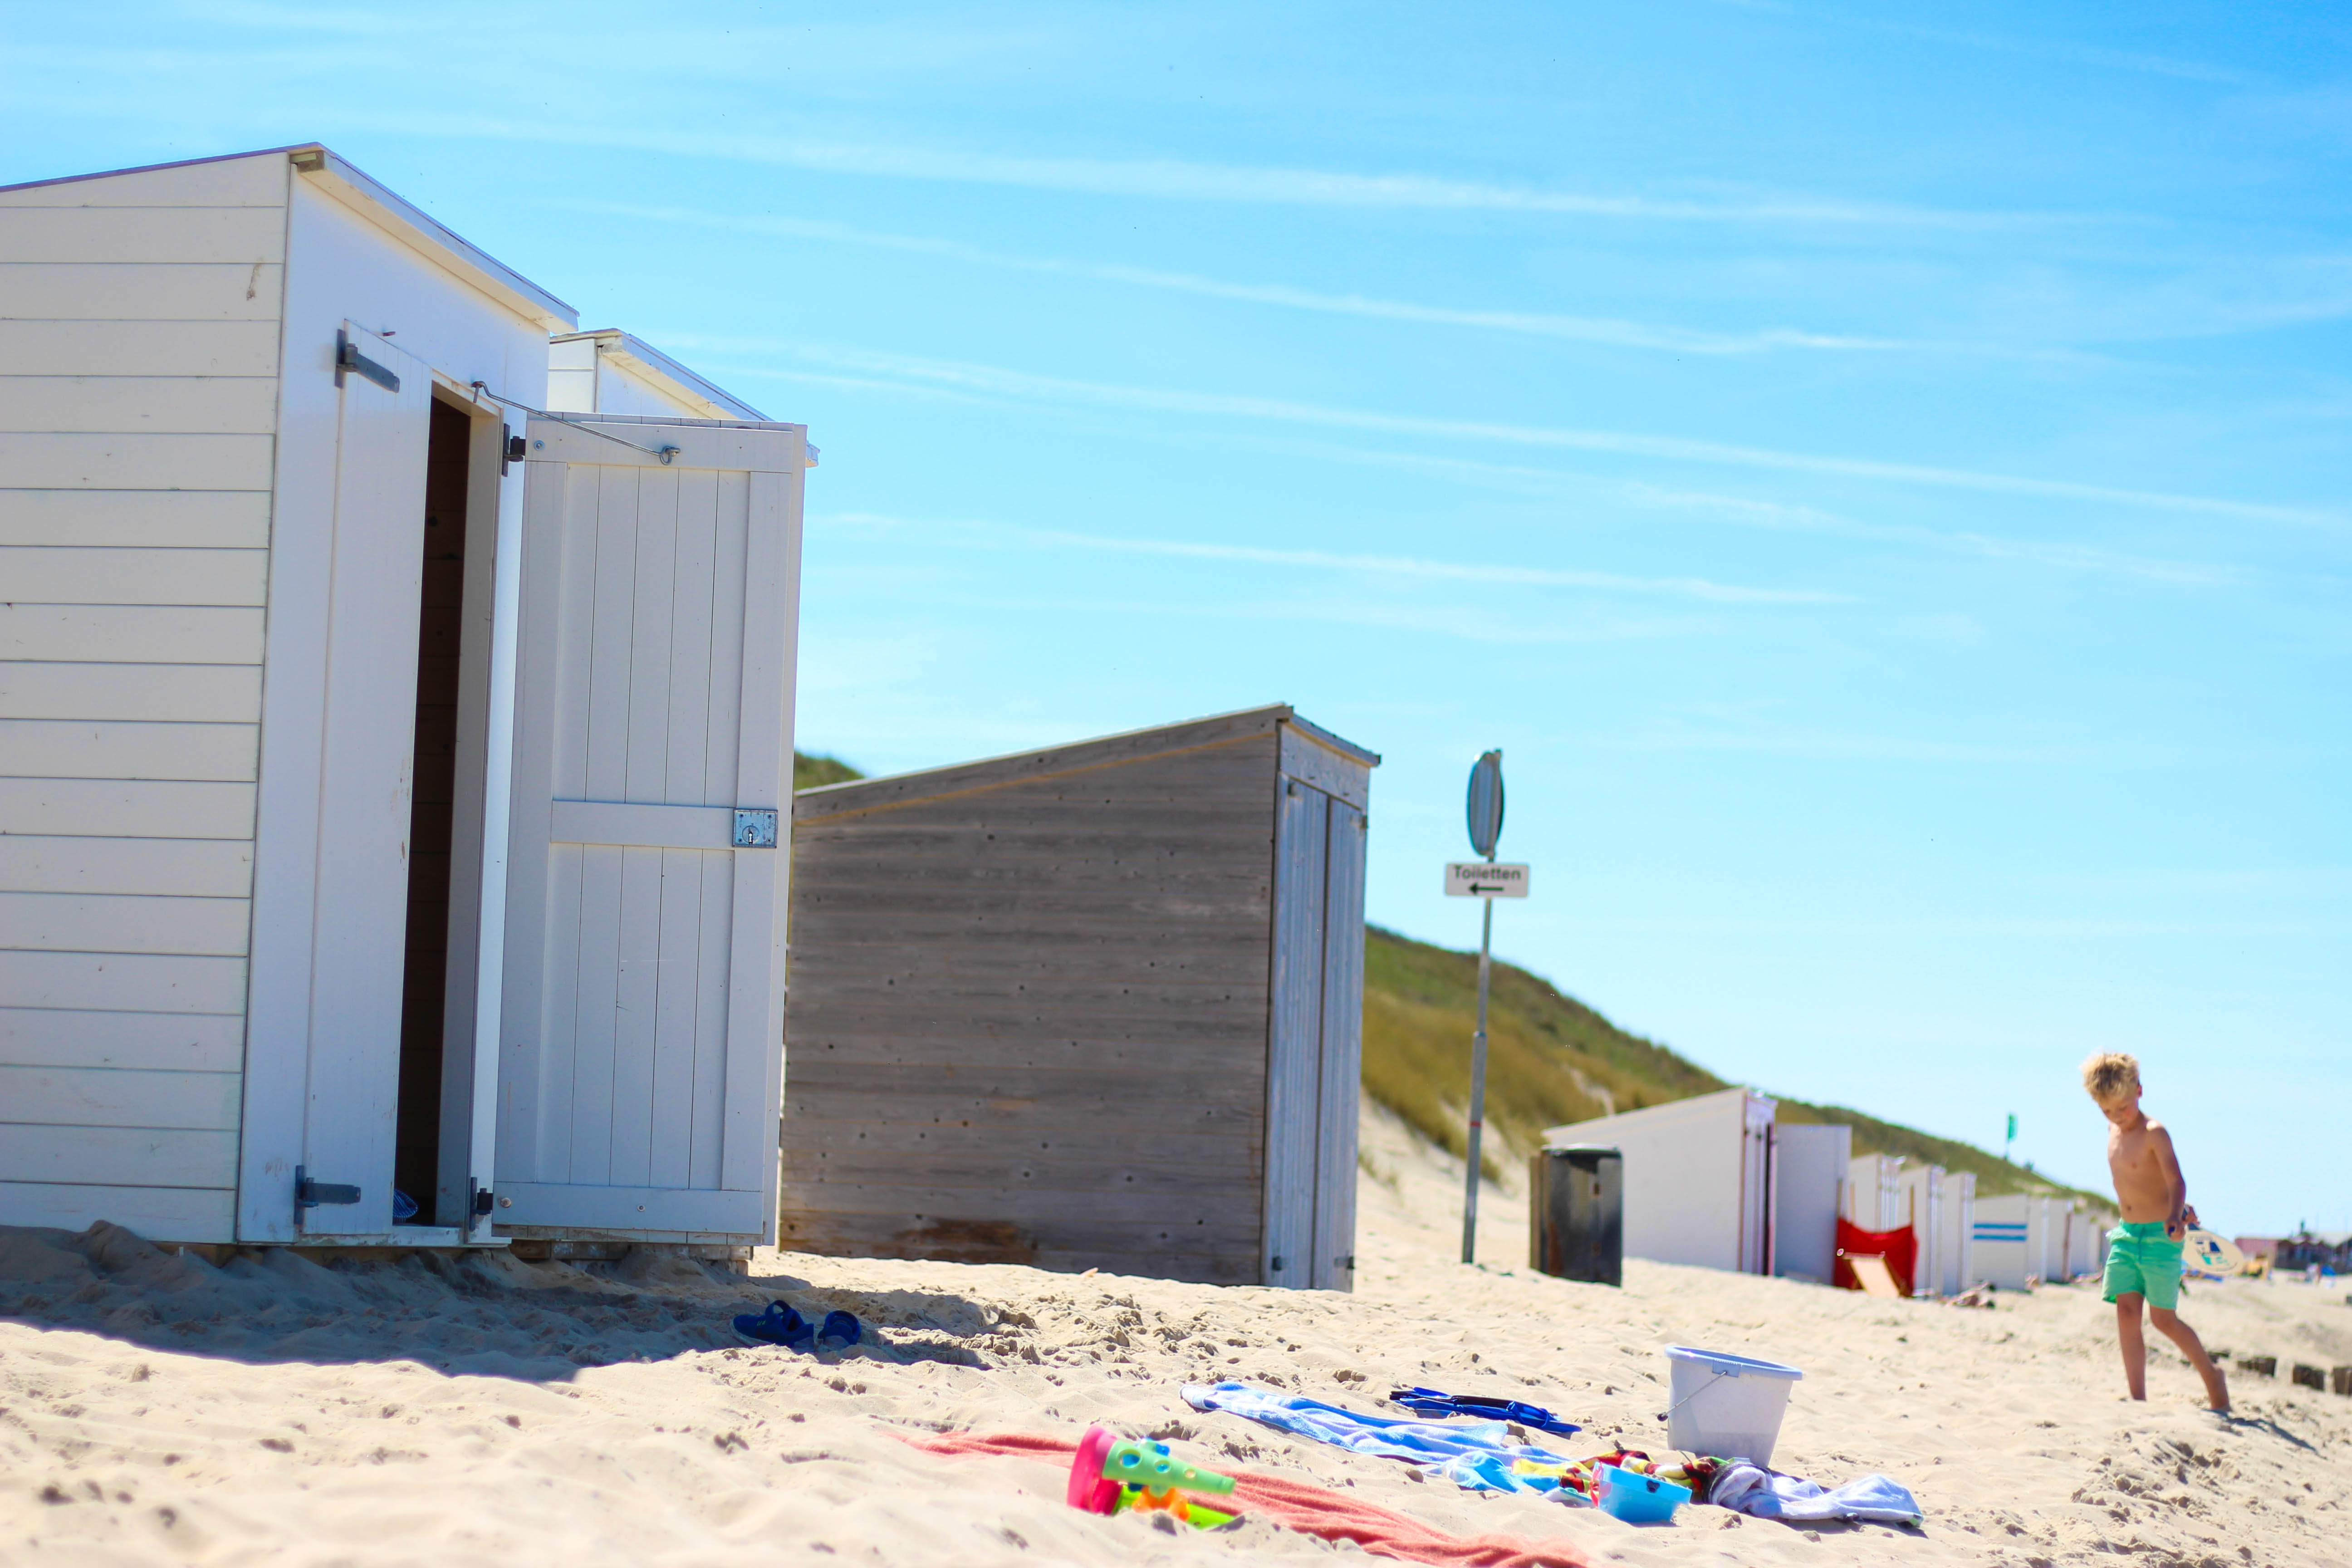
beach, sea, coast, water, nature, sand, ocean, cloud, sky, wood, play, house, boy, roof, home, shed, summer, vacation, hut, shack, holiday, child, netherlands, children, north sea, real estate, hispanic, domburg, shell seekers